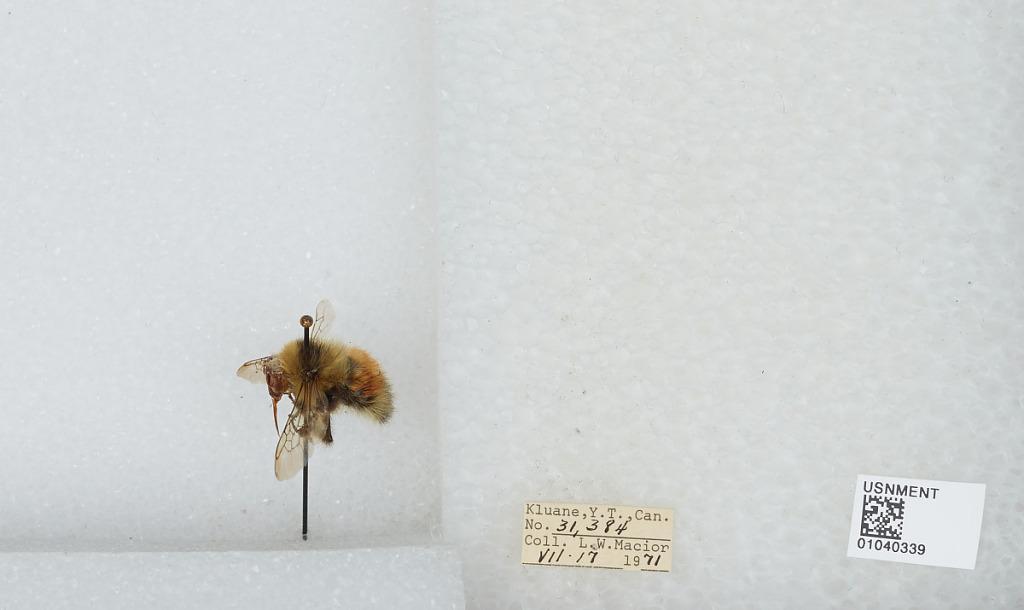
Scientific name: Bombus (Pyrobombus) sylvicola Kirby
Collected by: L. Macior
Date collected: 1971-7-17
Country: Canada
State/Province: Yukon Territory
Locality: Kluane
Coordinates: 60.75, -139.5